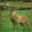
Label: deer